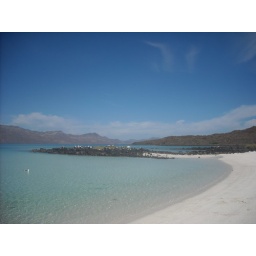
A beach on Isla Coronado where we saw tons of fish around the adjacent rocky shores.